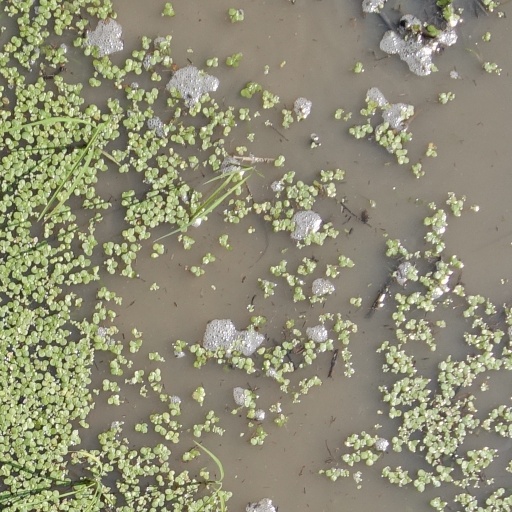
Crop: rice